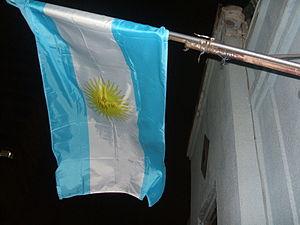
Drapeau de l'Argentine pendant la Coupe du Monde 2007 (de rugby?) עברית: אלנבי 26 בזמן המונדיאל, Original Image Name:בזמן המונדיאל אלנבי 26 דגל ארגנטינה